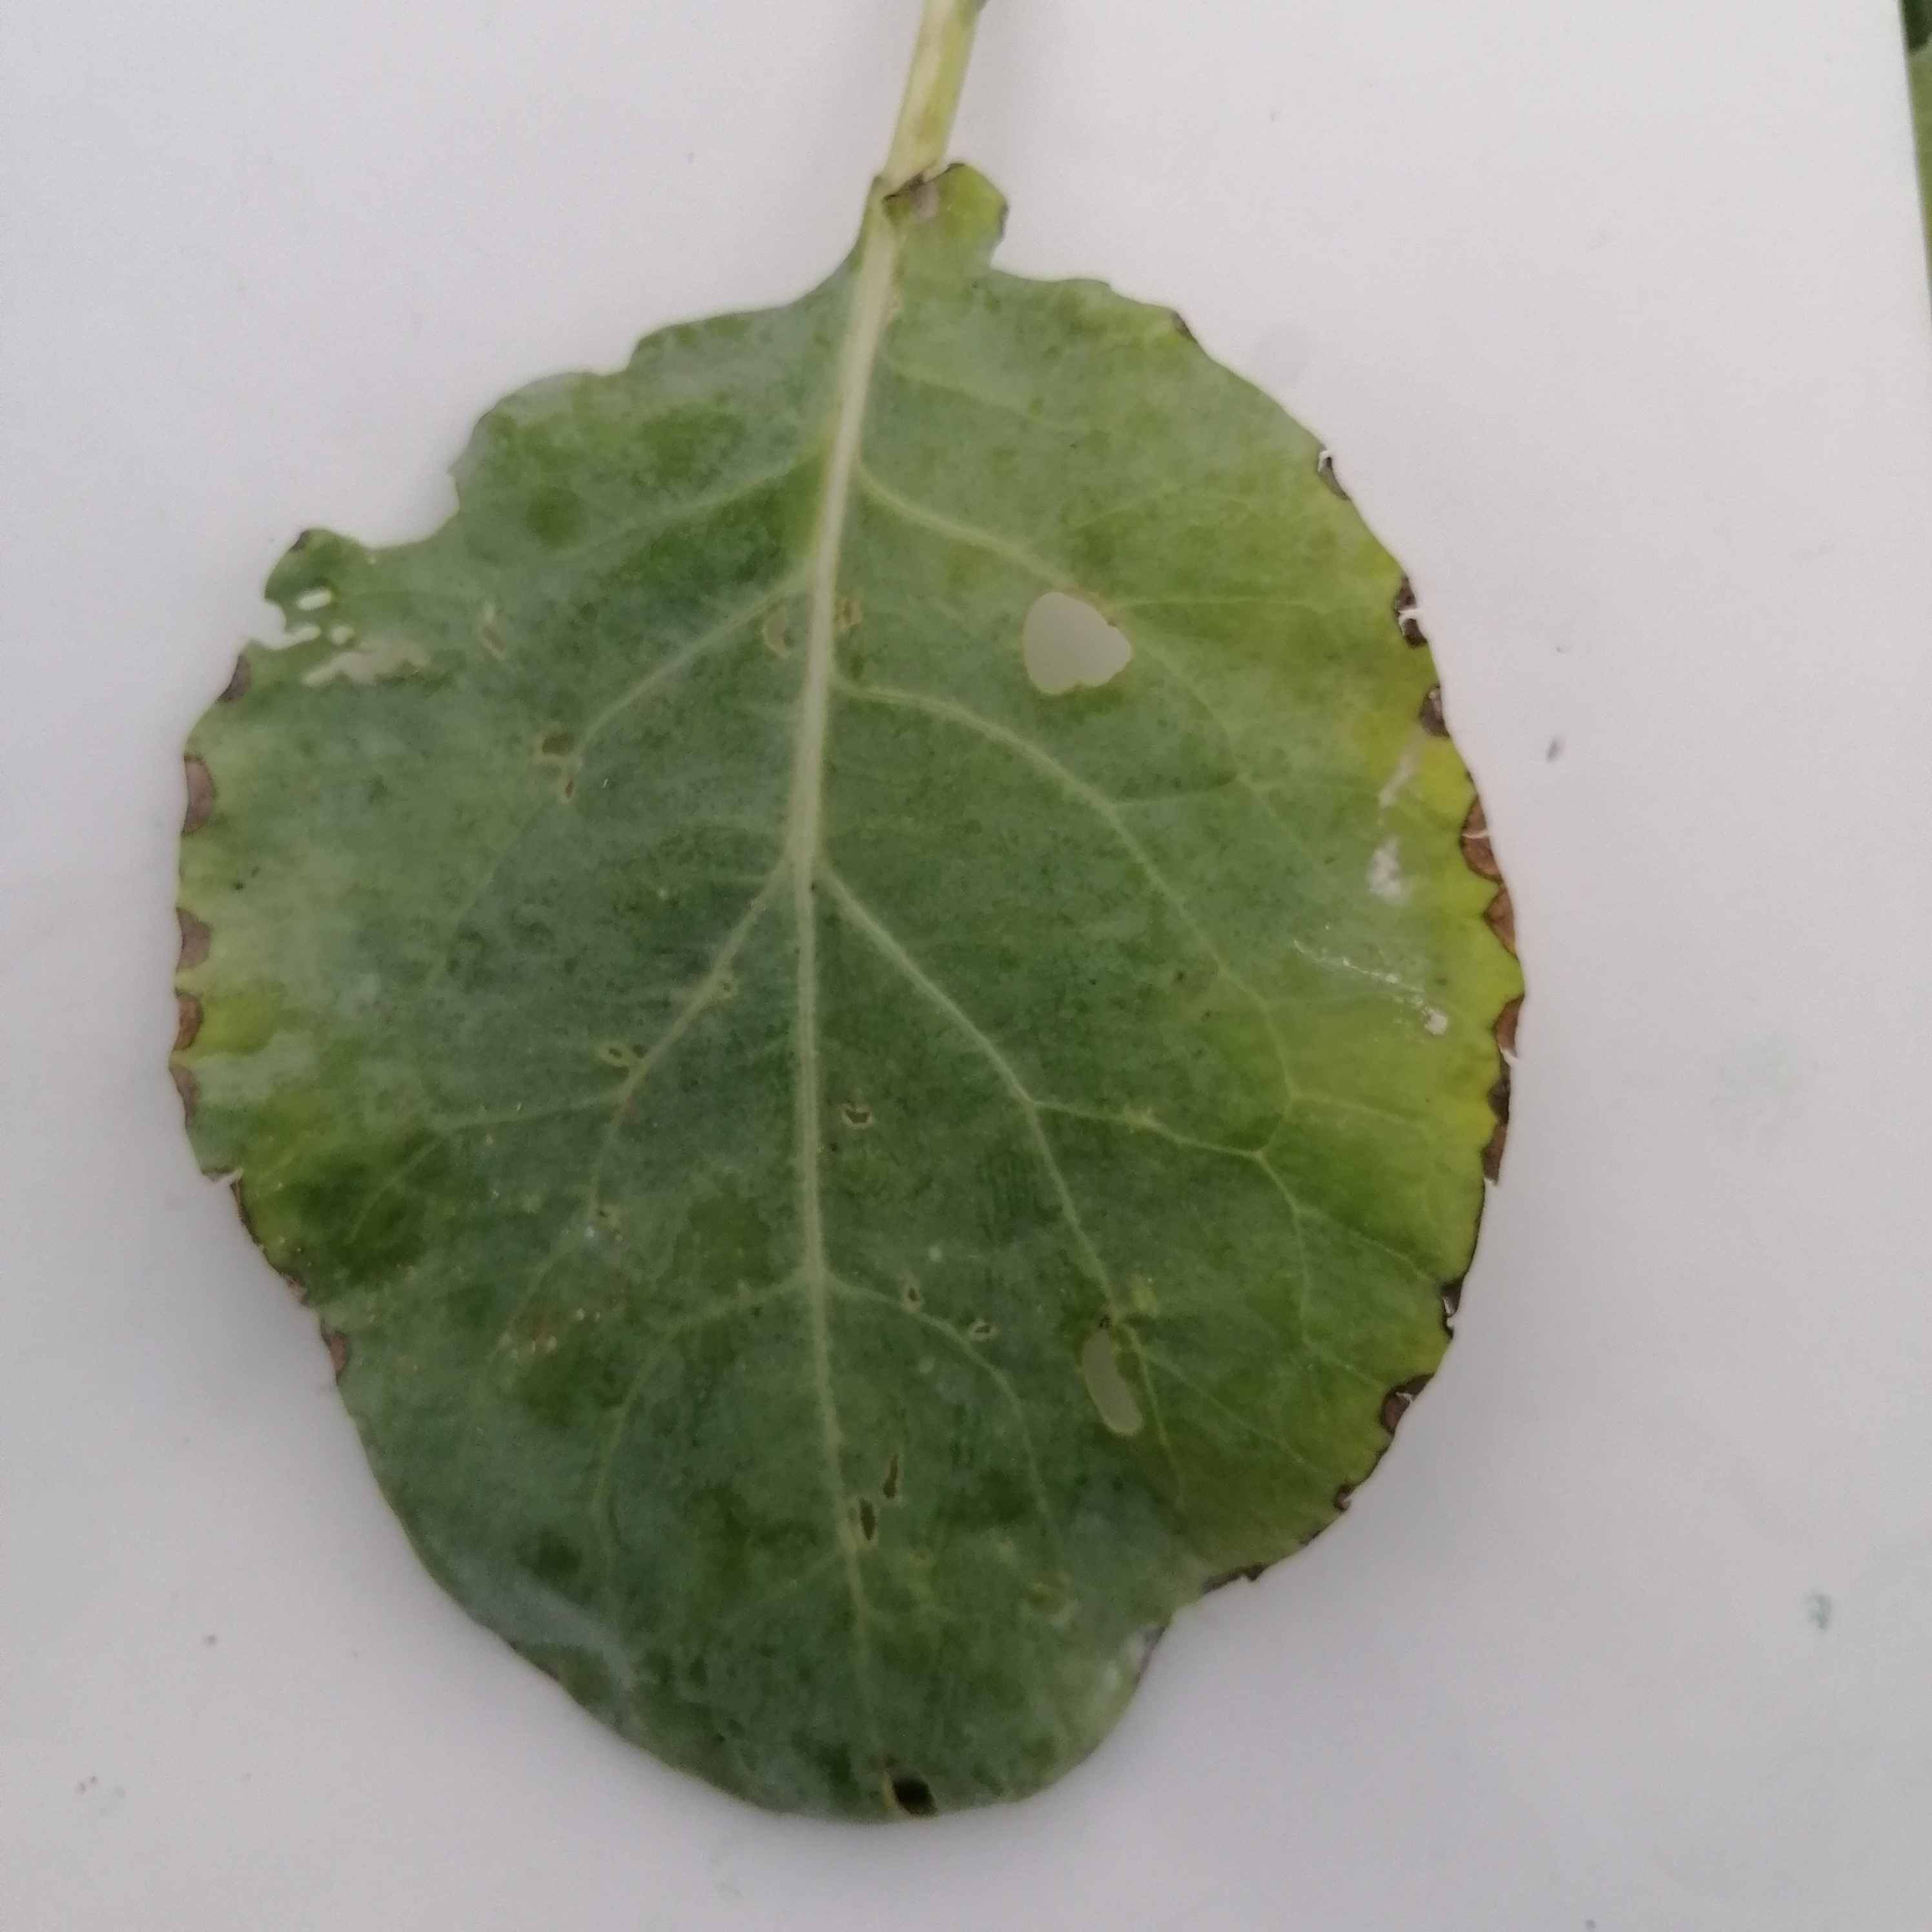
Label: Insect Hole